Governor of Siirt

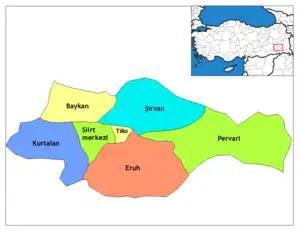
Map of the Province of Siirt, showing the provincial districts.

The Governor of Siirt (Turkish: "Siirt Valiliği") is the bureaucratic state official responsible for both national government and state affairs in the Province of Siirt. Similar to the Governors of the 80 other Provinces of Turkey, the Governor of Siirt is appointed by the Government of Turkey and is responsible for the implementation of government legislation within Siirt. The Governor is also the most senior commander of both the Siirt provincial police force and the Siirt Gendarmerie.